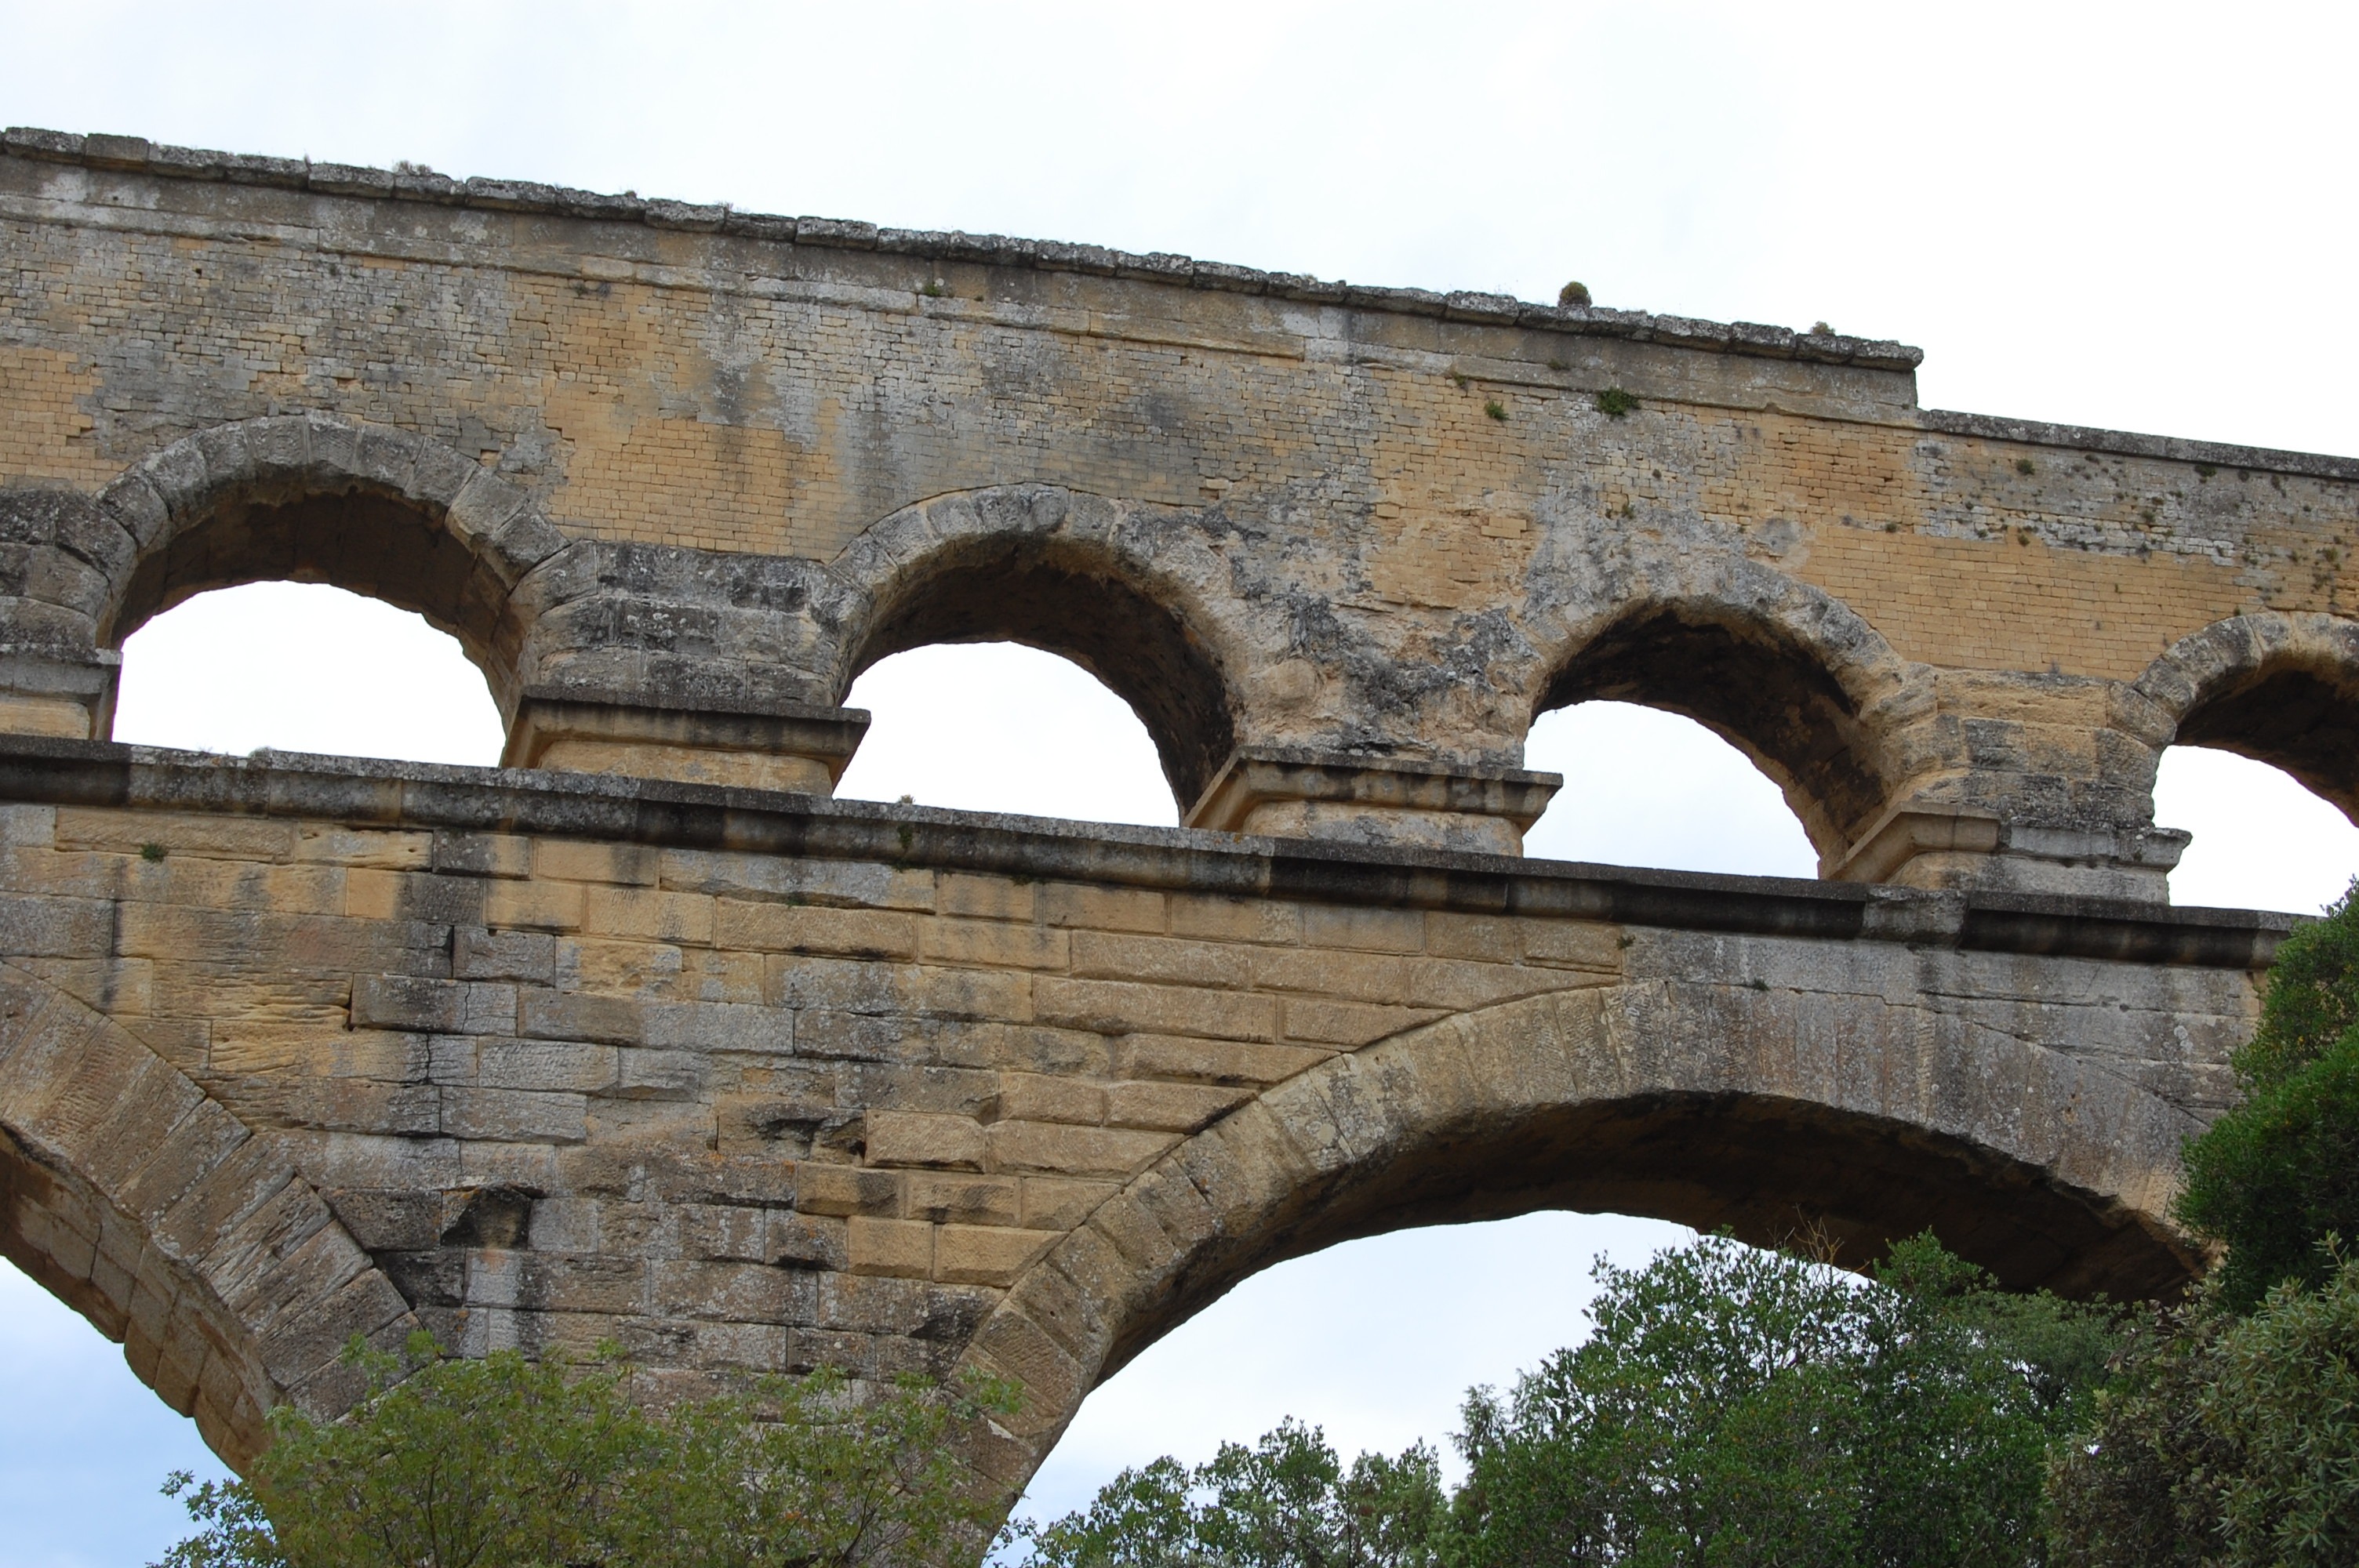
architecture, bridge, antique, arch, landmark, archaeology, viaduct, heritage, unesco, romans, pont du gard, aqueduct, arch bridge, devil's bridge, water pipe, ancient history, nonbuilding structure, ancient roman architecture, girder bridge